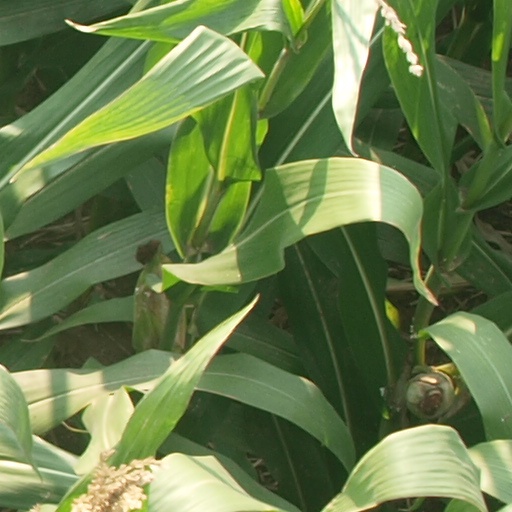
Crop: maize; corn